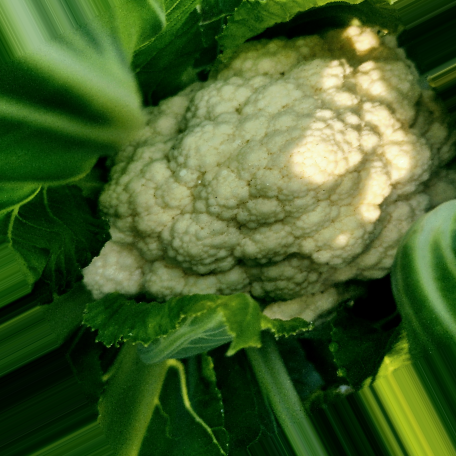
Label: Disease Free